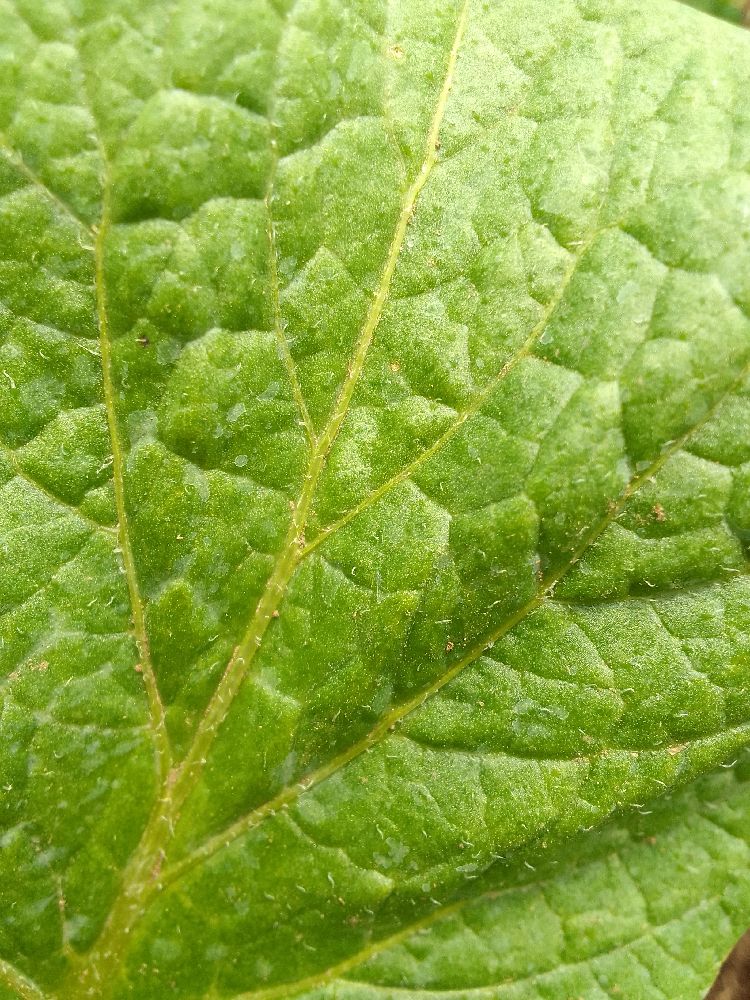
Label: Healthy